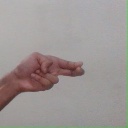
अक्षर: ह